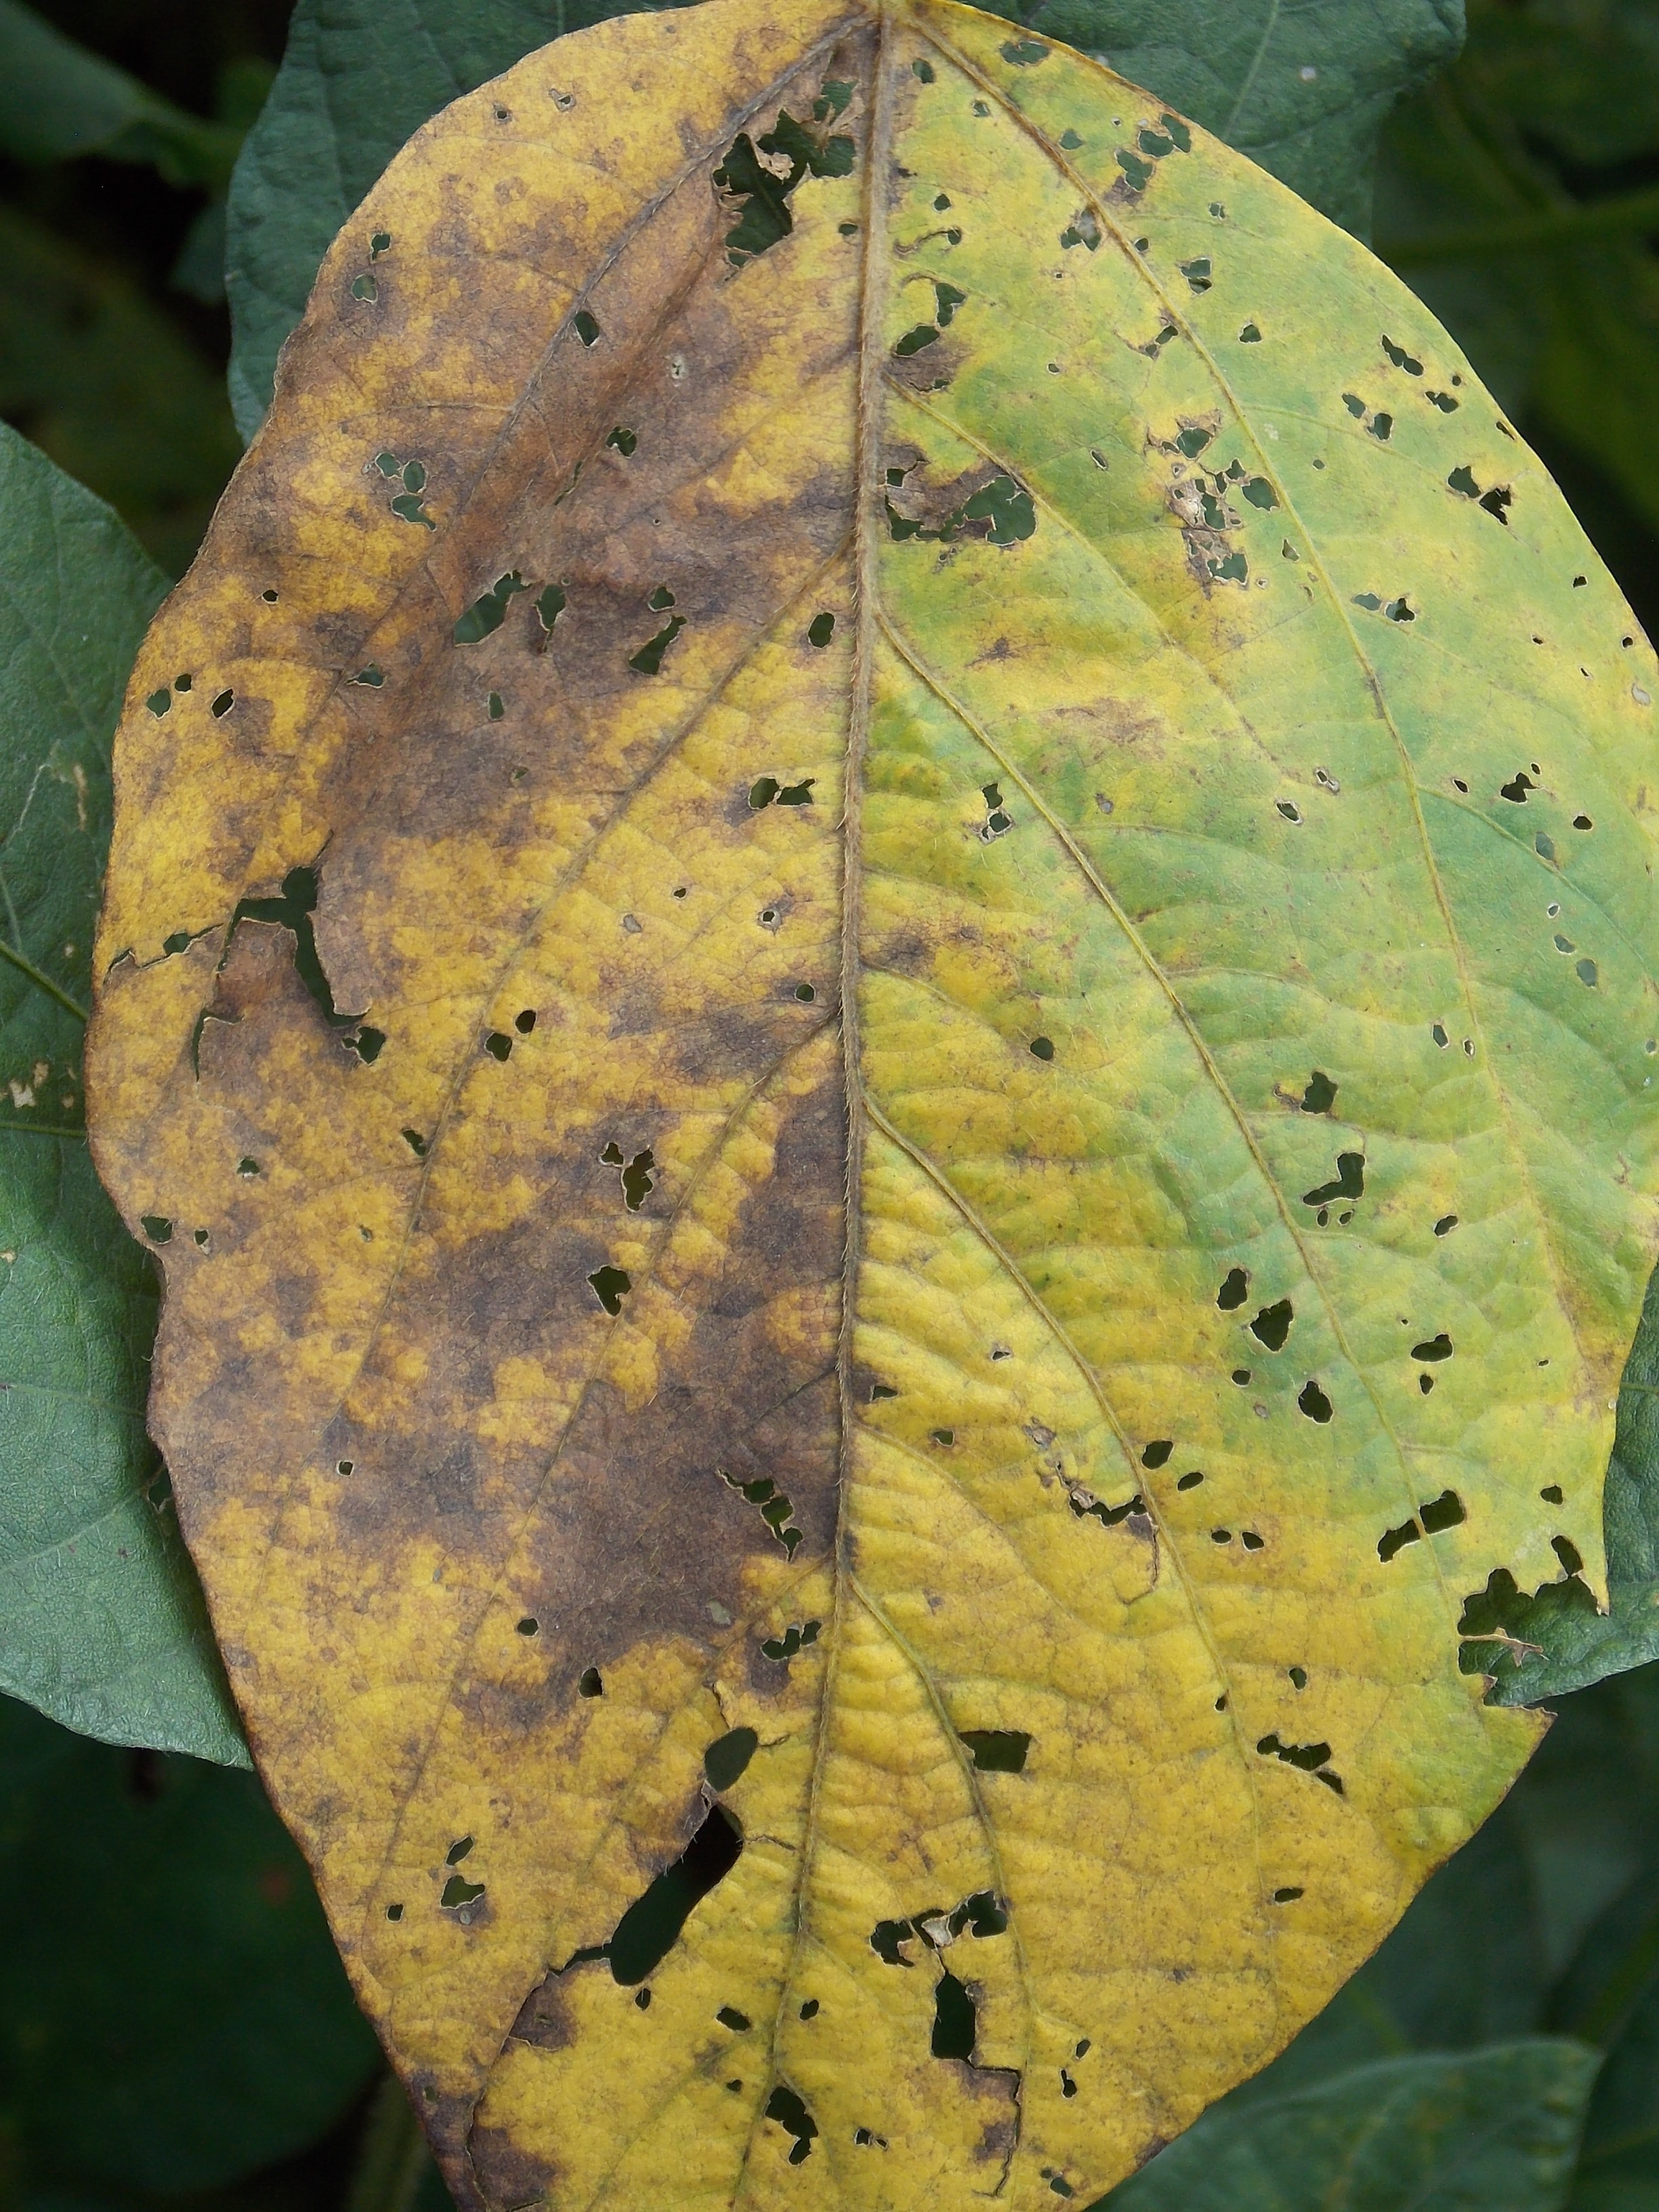
Label: Disease